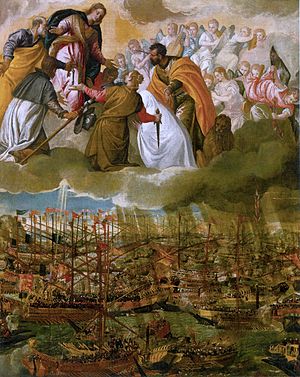
Søslaget ved Lepanto
Slaget ved Lepanto af Paolo Veronese.
Søslaget ved Lepanto blev udkæmpet den 7. oktober 1571, da en flåde fra den Hellige Liga, et forbund af sydeuropæiske katolske sømagter under ledelse af Juan de Austria, besejrede en osmannisk flåde efter fem timers kamp i den nordlige del af Korinthbugten. Den osmanniske flåde kom sejlende østfra fra deres flådebase i Lepanto og mødte den Hellige Ligas flådestyrker, der kom fra Messina.